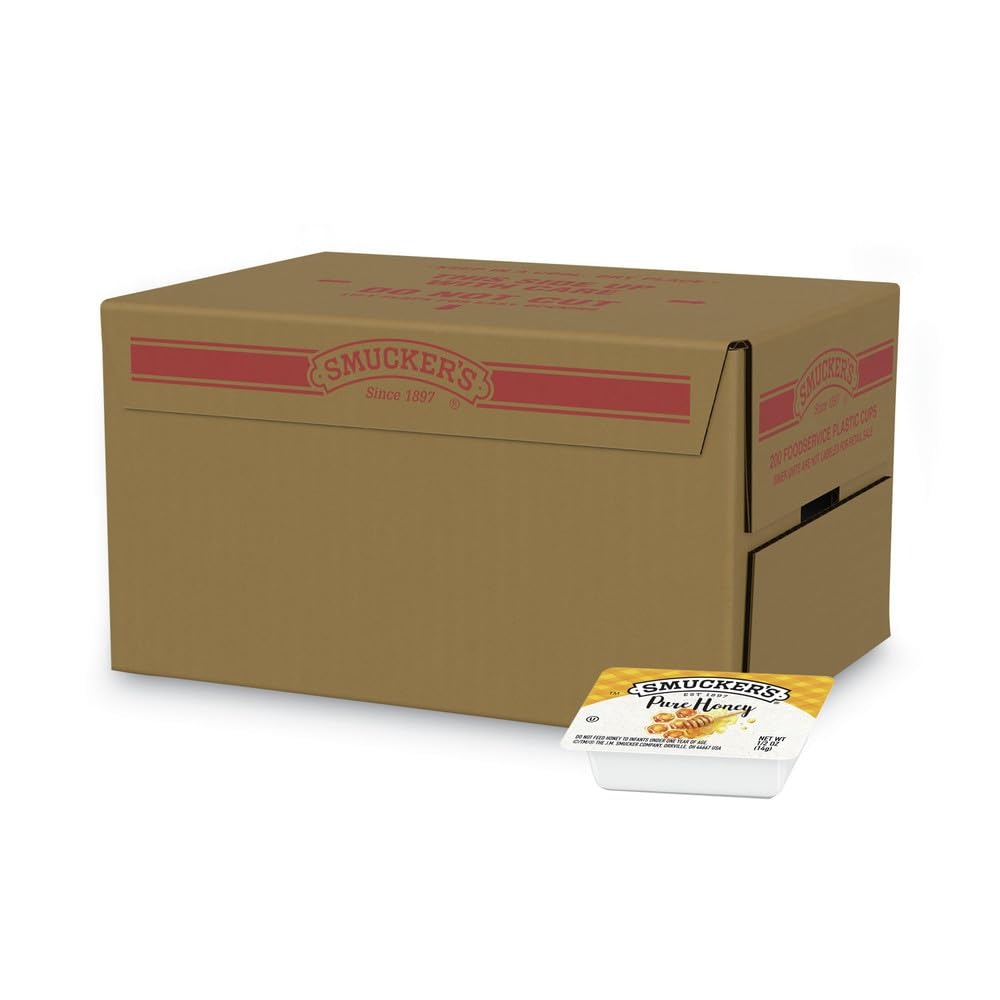
Item Name: Smukers Natural Honey, 1/2 Ounce -- 200 per case.
Product Description: Smukers Natural Honey, 1/2 Ounce -- 200 per case
Value: 0.5
Unit: Ounce

Price: 51.5